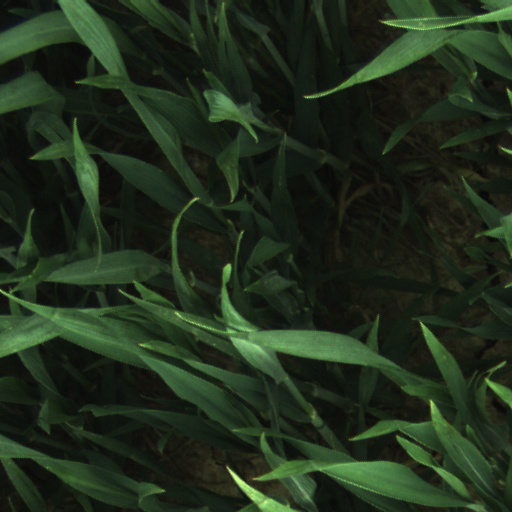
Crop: wheat